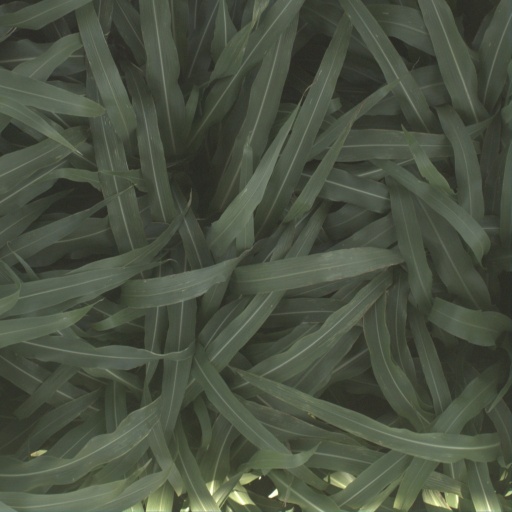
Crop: sorghum